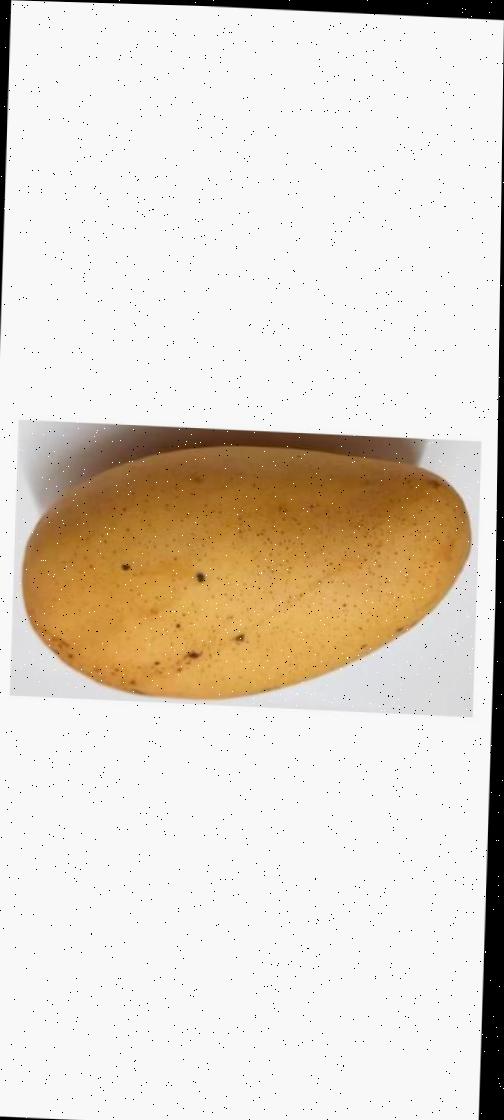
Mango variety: Katimon